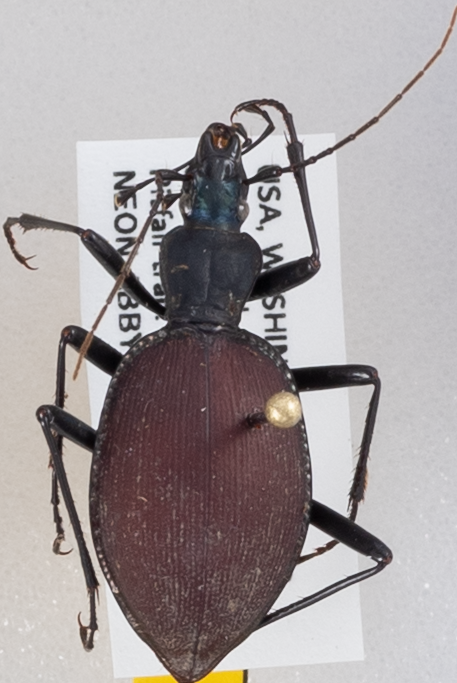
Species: Scaphinotus angusticollis
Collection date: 2019-09-03
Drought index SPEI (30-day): -0.024
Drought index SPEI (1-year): -2.09
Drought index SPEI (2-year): -2.09